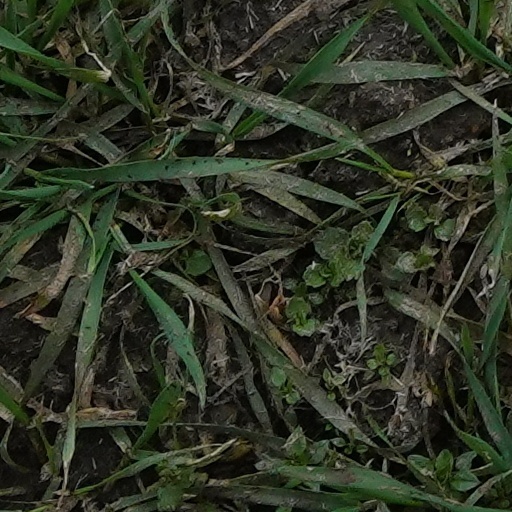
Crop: wheat